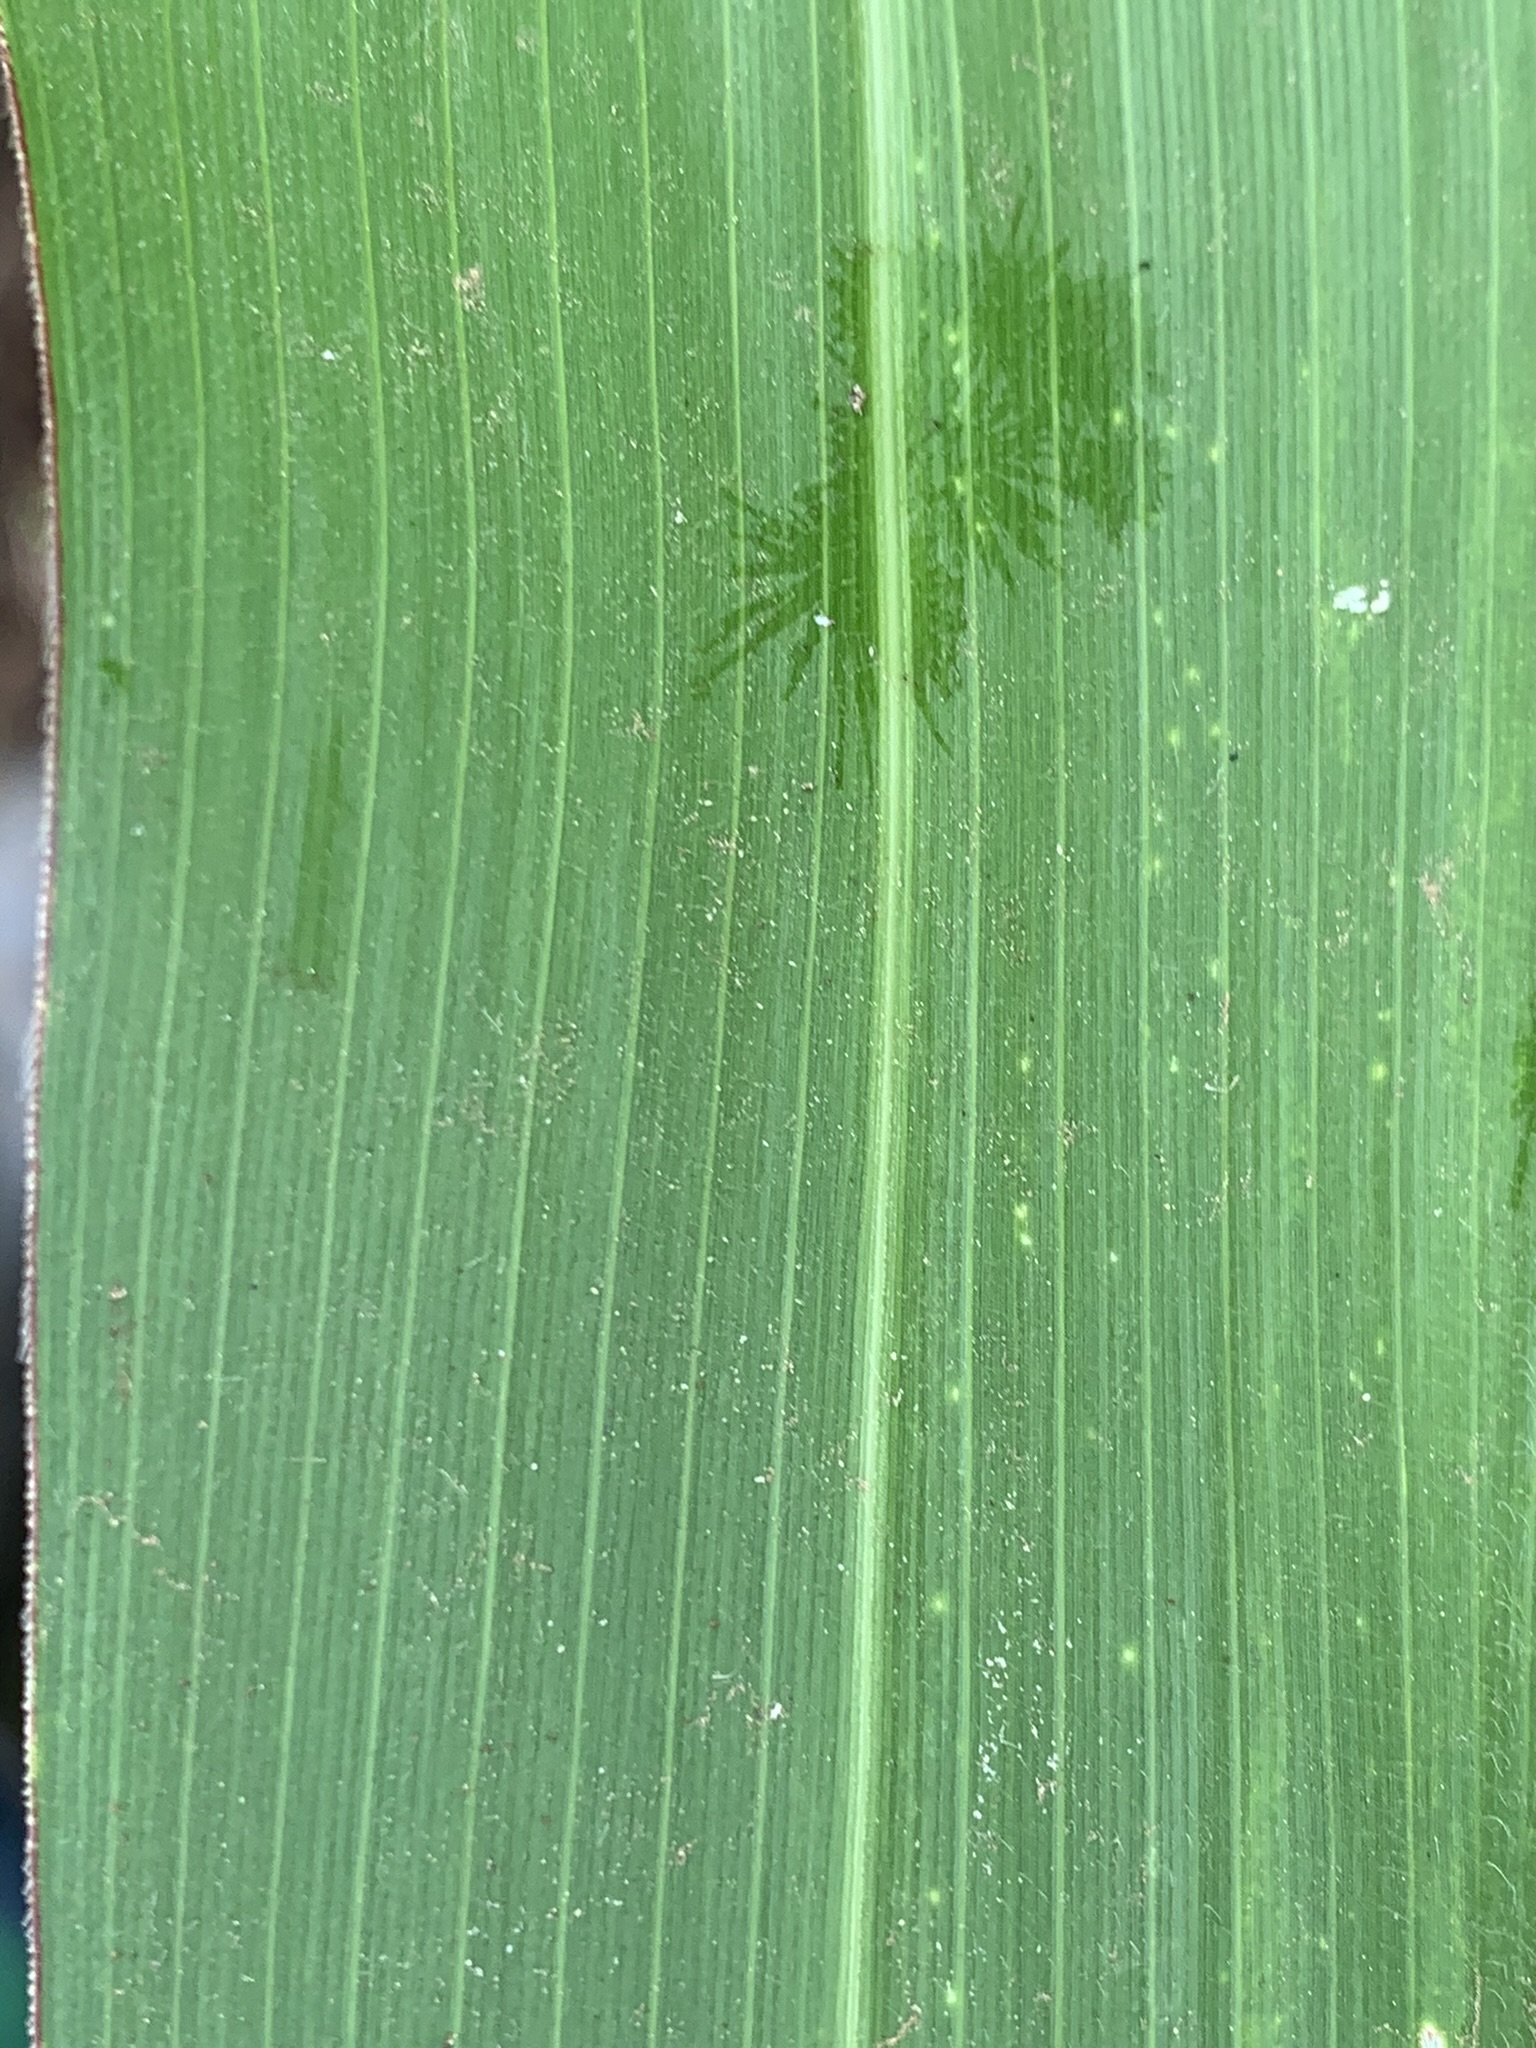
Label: Healthy